Tamás Jordán

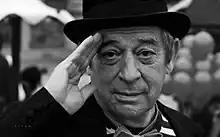

Tamás Jordán (born 15 January 1943) is a Hungarian actor. Jordán appeared in more than ninety films since 1969.